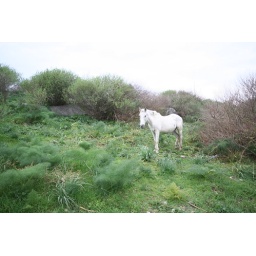
A white horse waiting along the side of the road near Ephesus, Turkey